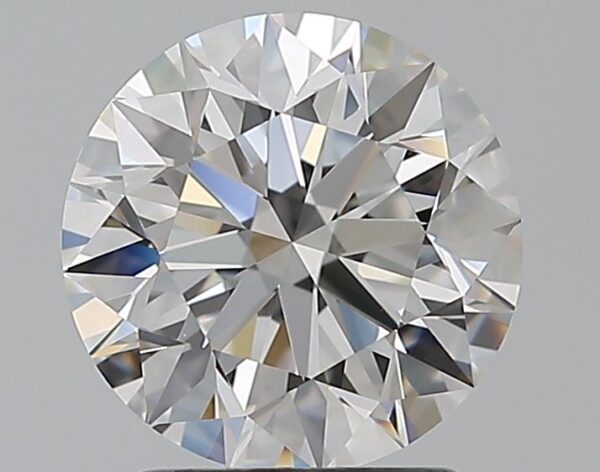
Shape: round
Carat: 1.8
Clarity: VVS1
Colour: D
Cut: EX
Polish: EX
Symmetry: EX
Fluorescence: N
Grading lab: GIA
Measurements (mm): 7.7 x 7.75 x 4.84